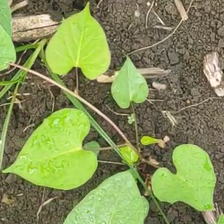
Weed species: Obscure_morning _glory(Ipomoea obscura)